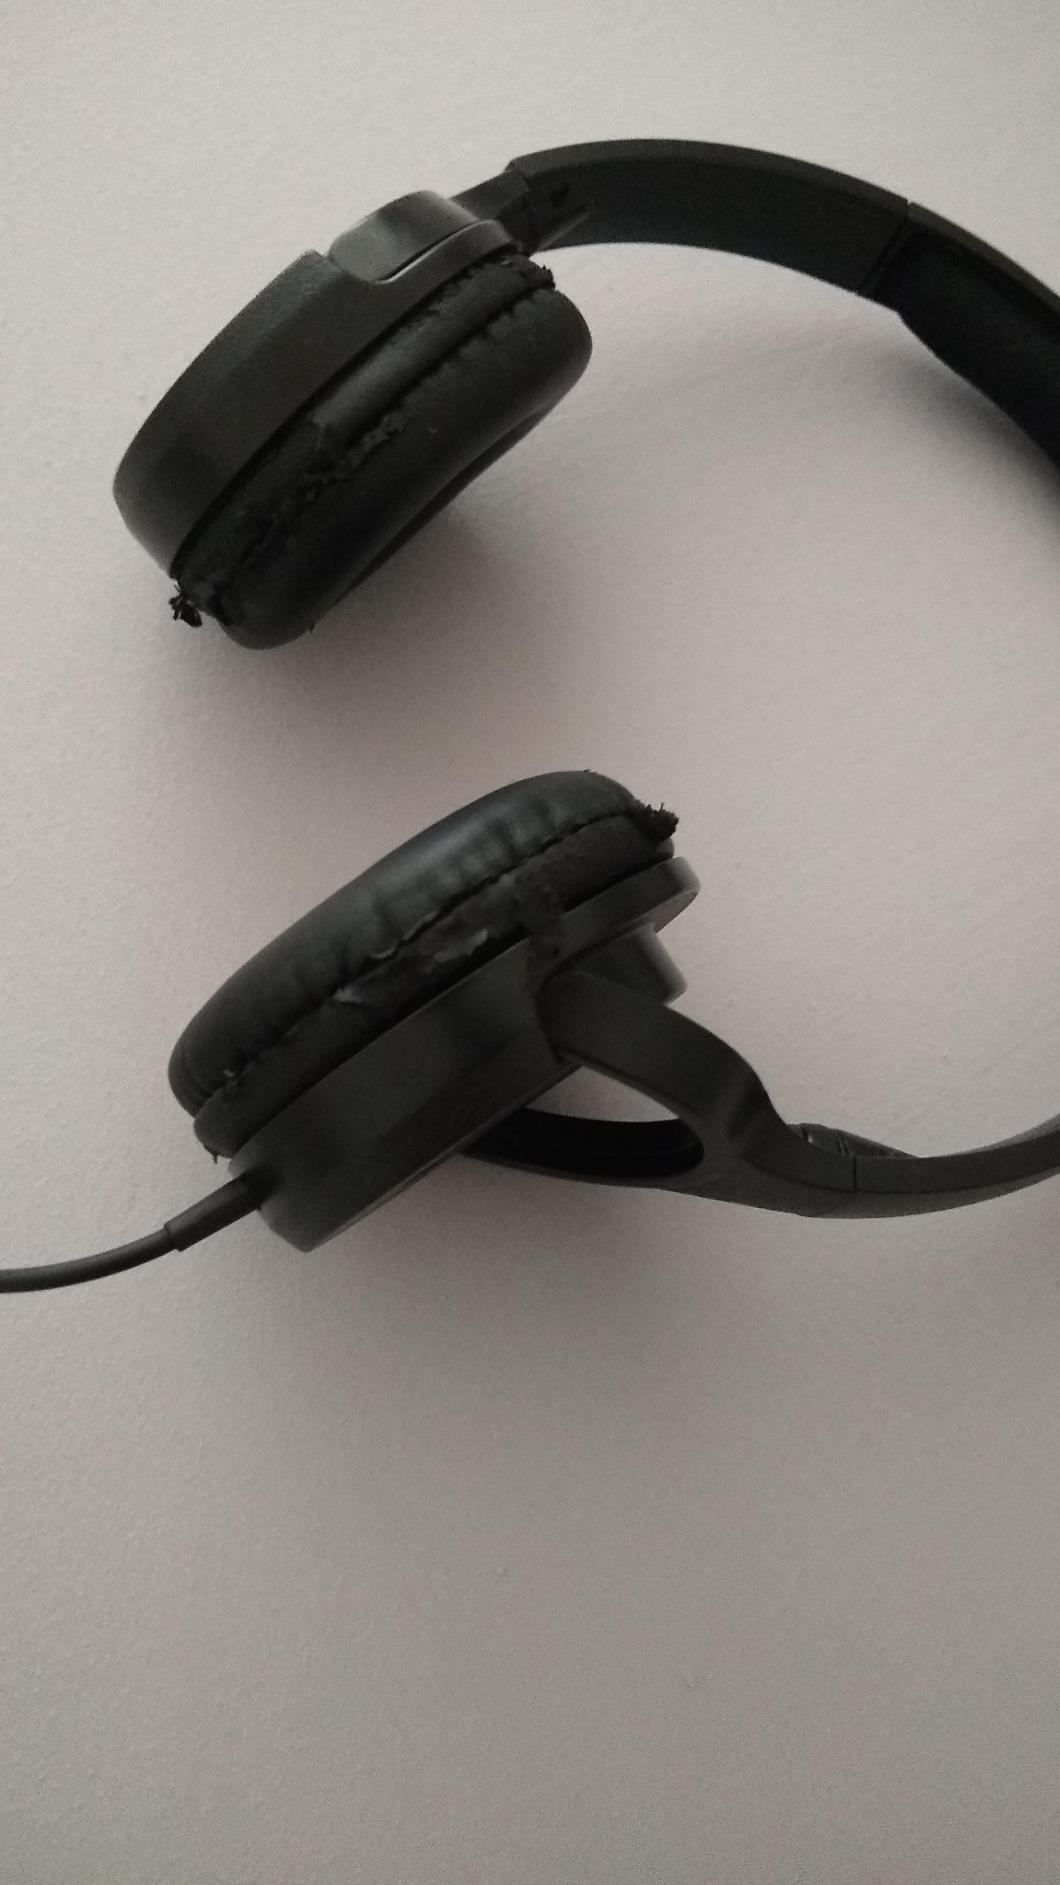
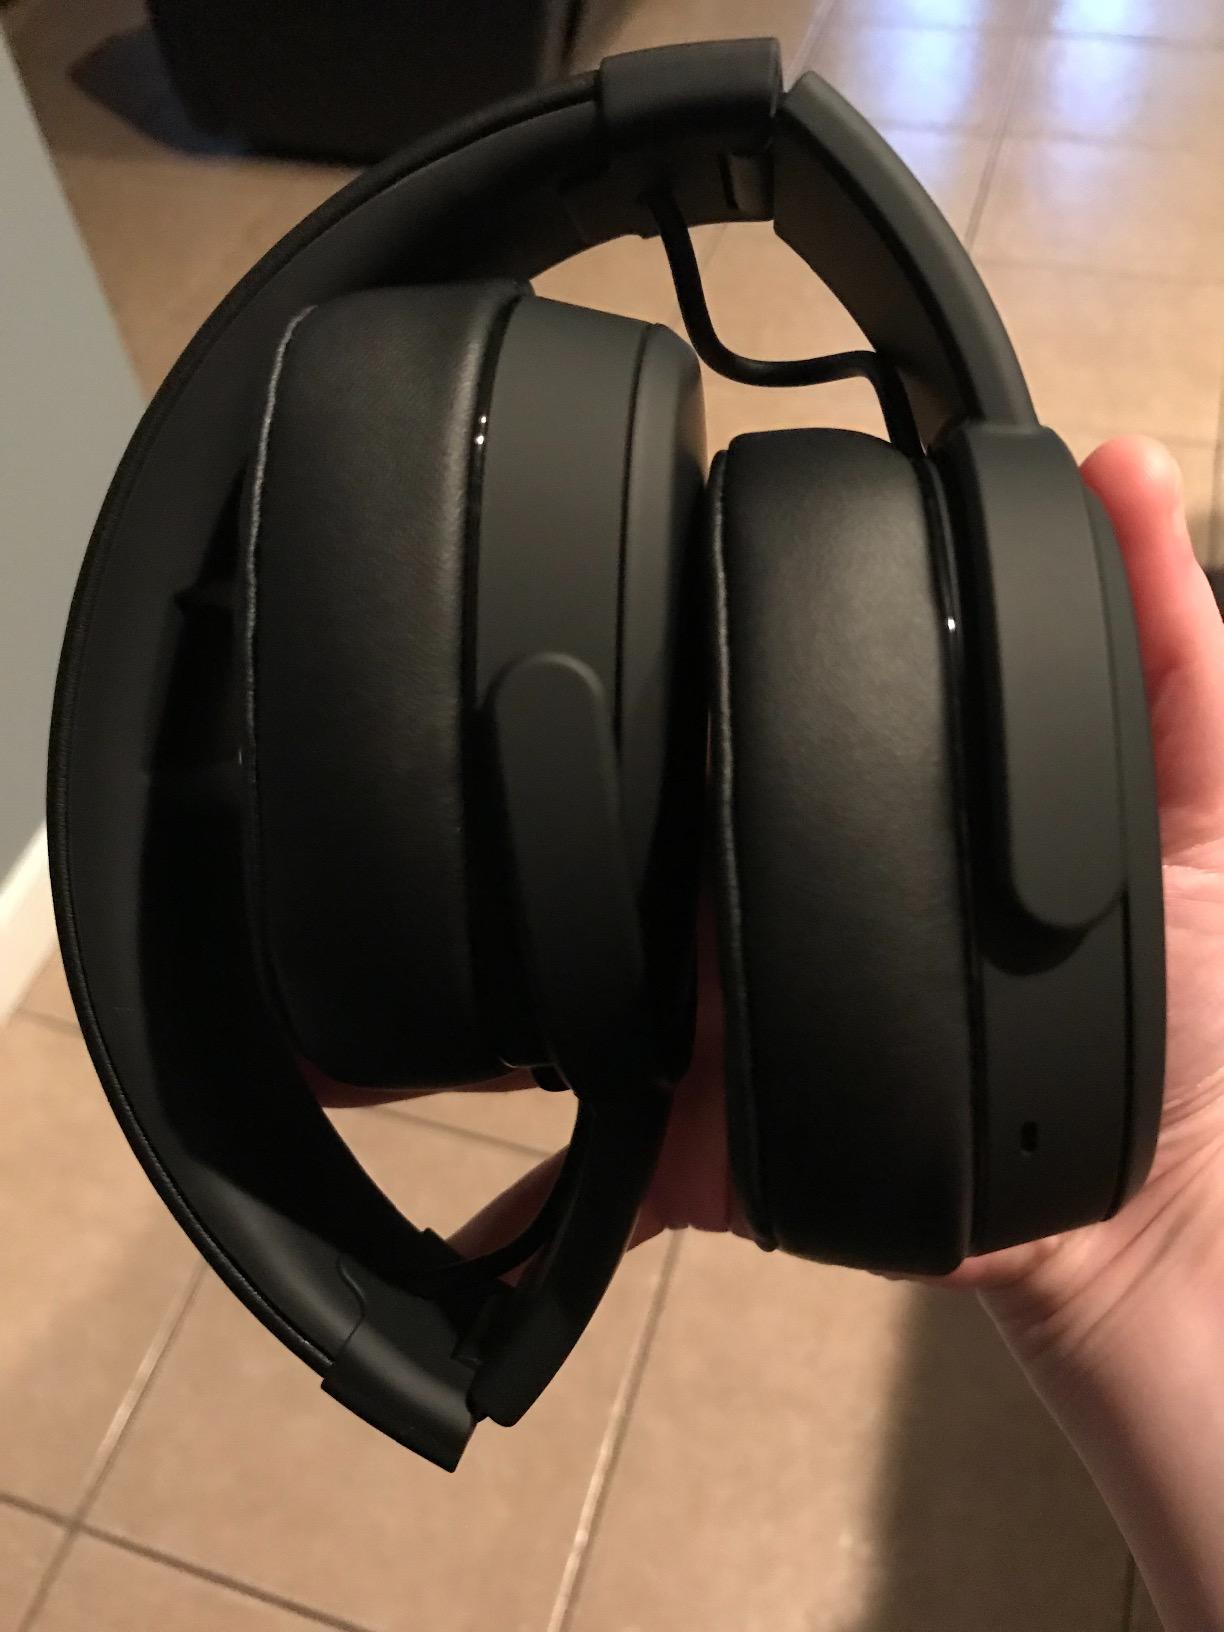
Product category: headphones
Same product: no